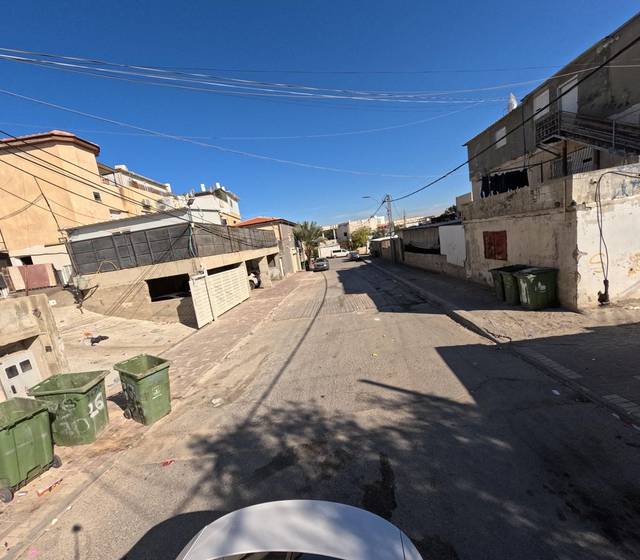
Region: Israel
Coordinates: 31.388, 34.763